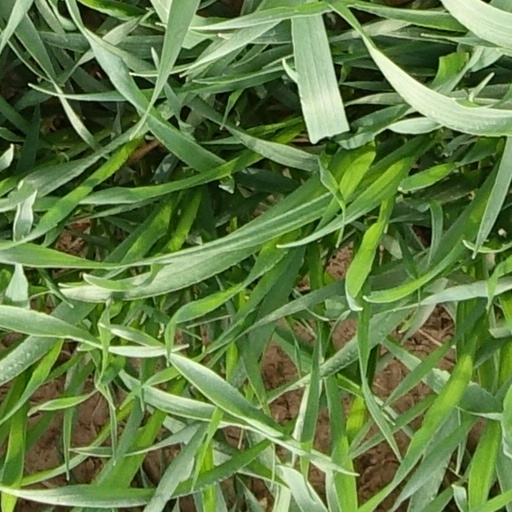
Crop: wheat